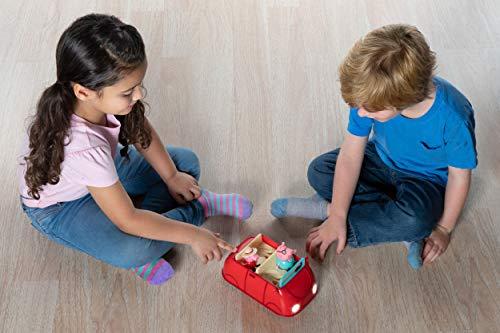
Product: Peppa Pig Lights & Sounds Family Fun Car, Red Car
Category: Toys & Games | Dolls & Accessories
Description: Car has enough space for four Peppa Pig characters.
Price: $24.84
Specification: ProductDimensions:10x4x8inches|ItemWeight:15.8ounces|ShippingWeight:1.35pounds(Viewshippingratesandpolicies)|ASIN:B07HNX66NQ|Itemmodelnumber:PEP0606|Manufacturerrecommendedage:24monthsandup|Batteries:2AAbatteriesrequired.(included)